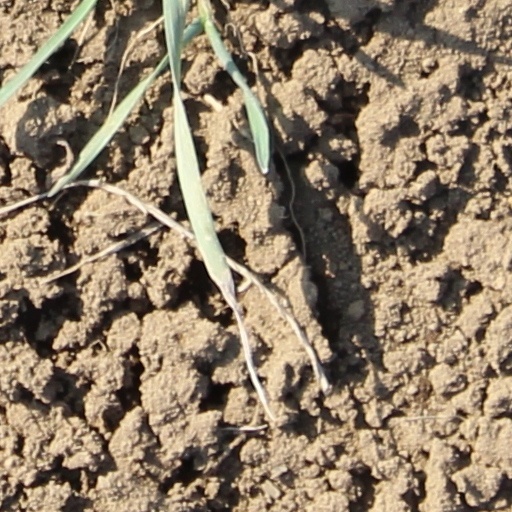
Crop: wheat